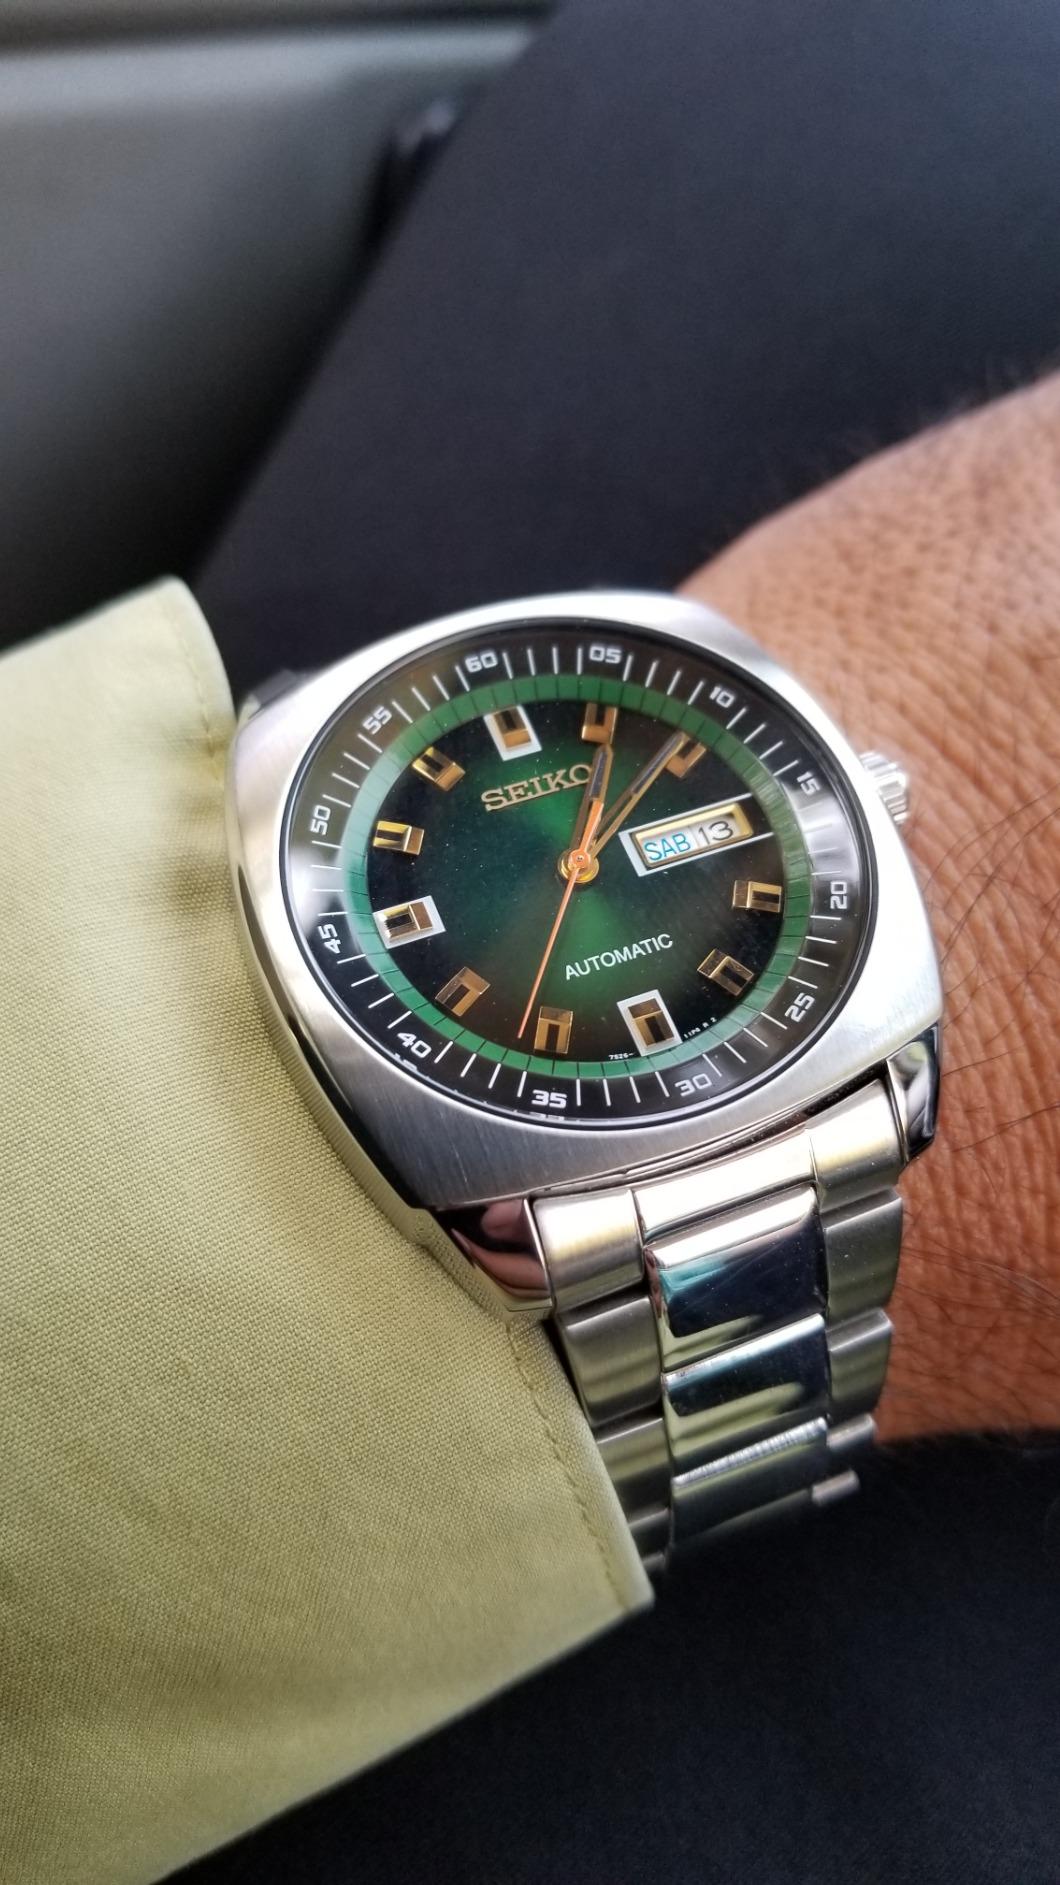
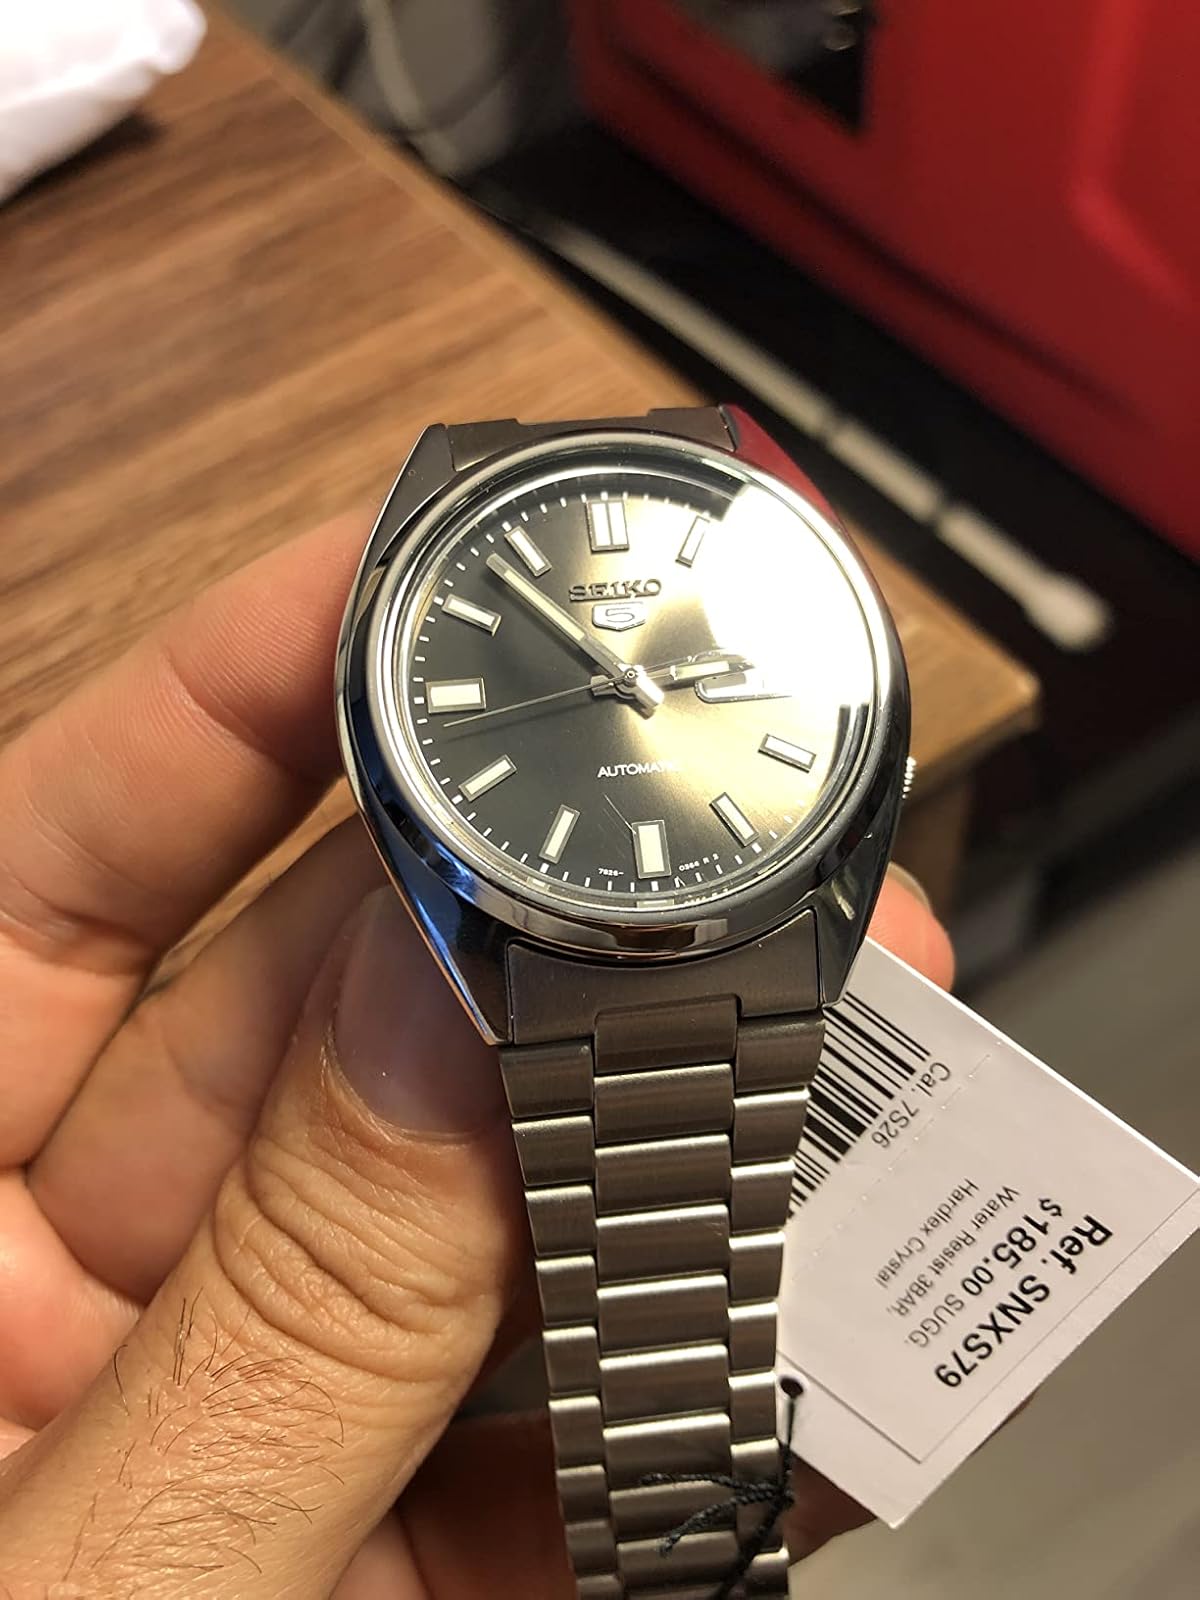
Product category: accessories_watch
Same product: no